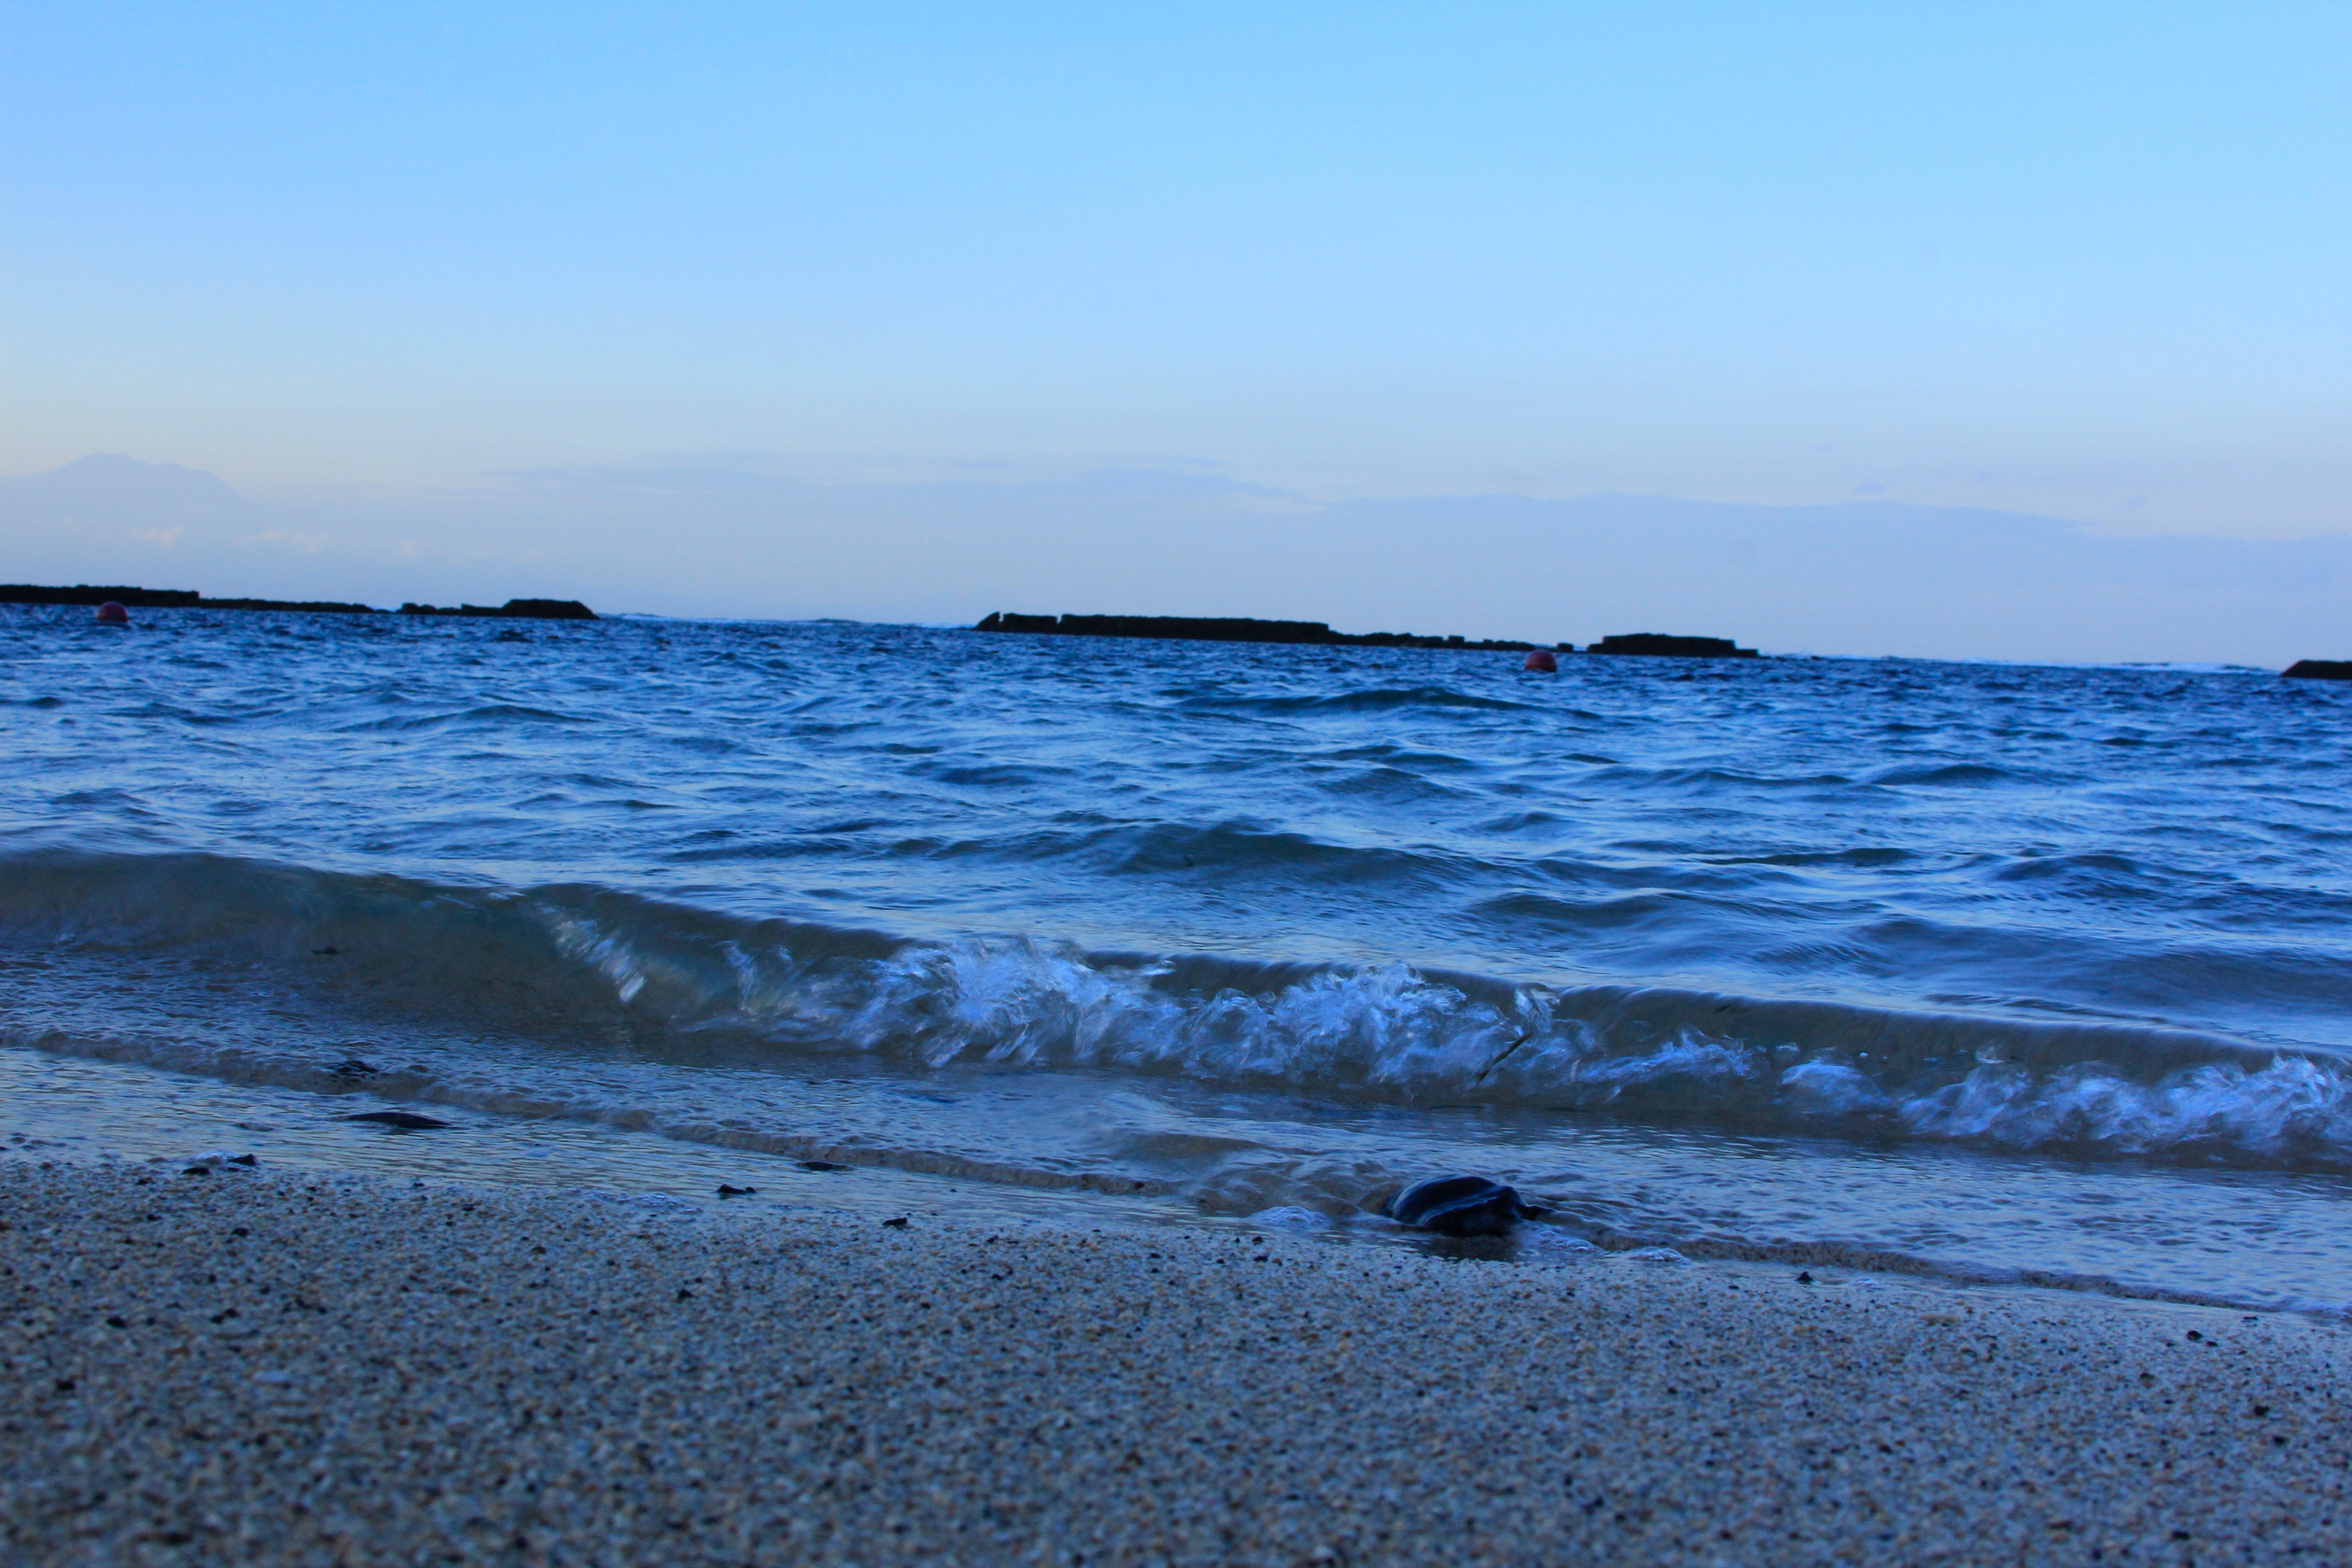
beach, sea, coast, sand, rock, ocean, horizon, shore, wave, dusk, bay, body of water, cape, wind wave